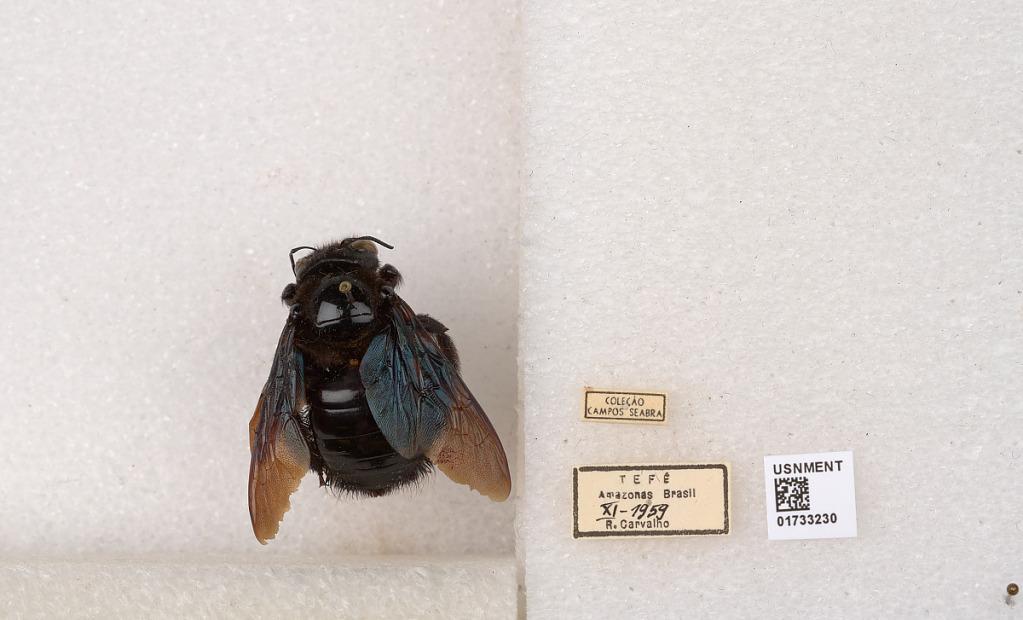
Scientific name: Xylocopa (Neoxylocopa) frontalis (Olivier)
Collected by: R. Carvalho
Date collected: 1959-11-1
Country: Brazil
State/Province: Amazonas
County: Tefe